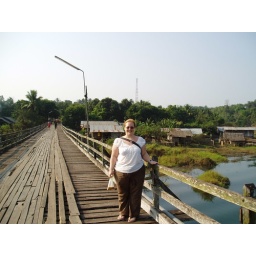
Me on the largest wooden bridge in Thailand - 850m and a bit rickety!